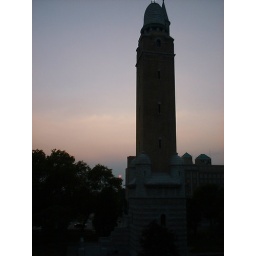
red ball sun by water tower